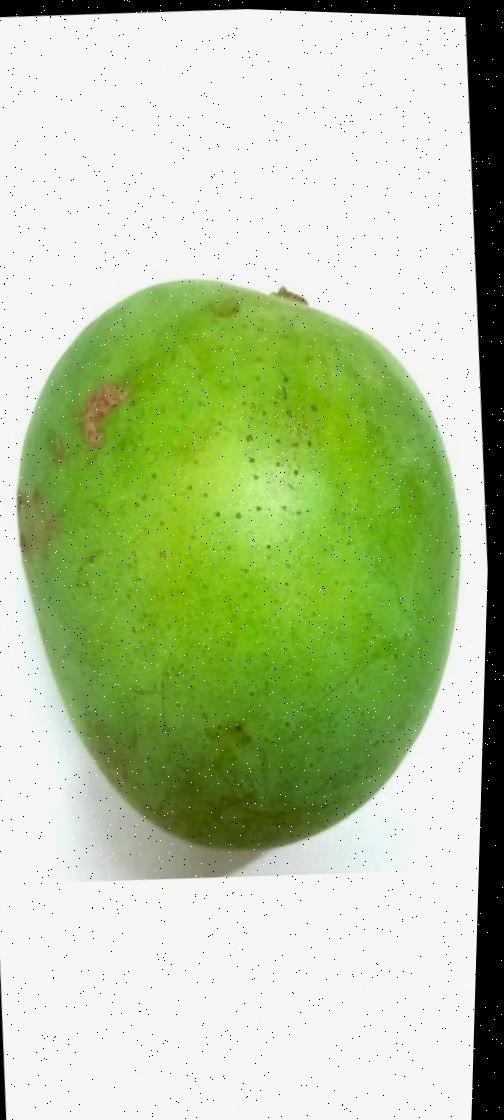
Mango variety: Langra